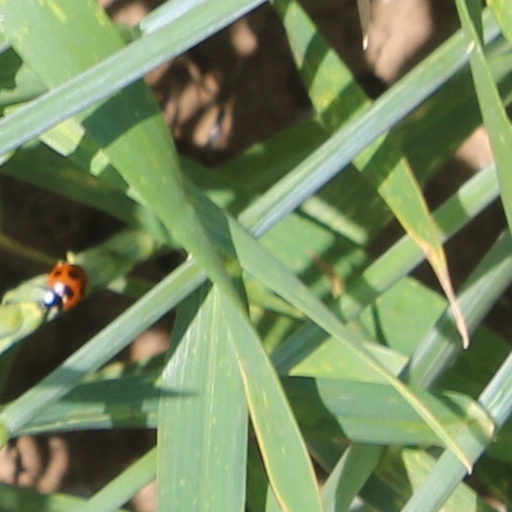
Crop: wheat